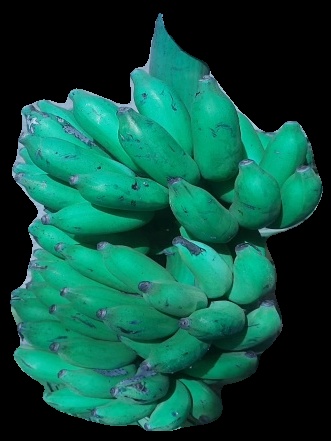
Variety: elakki-bale
Grade: grade3